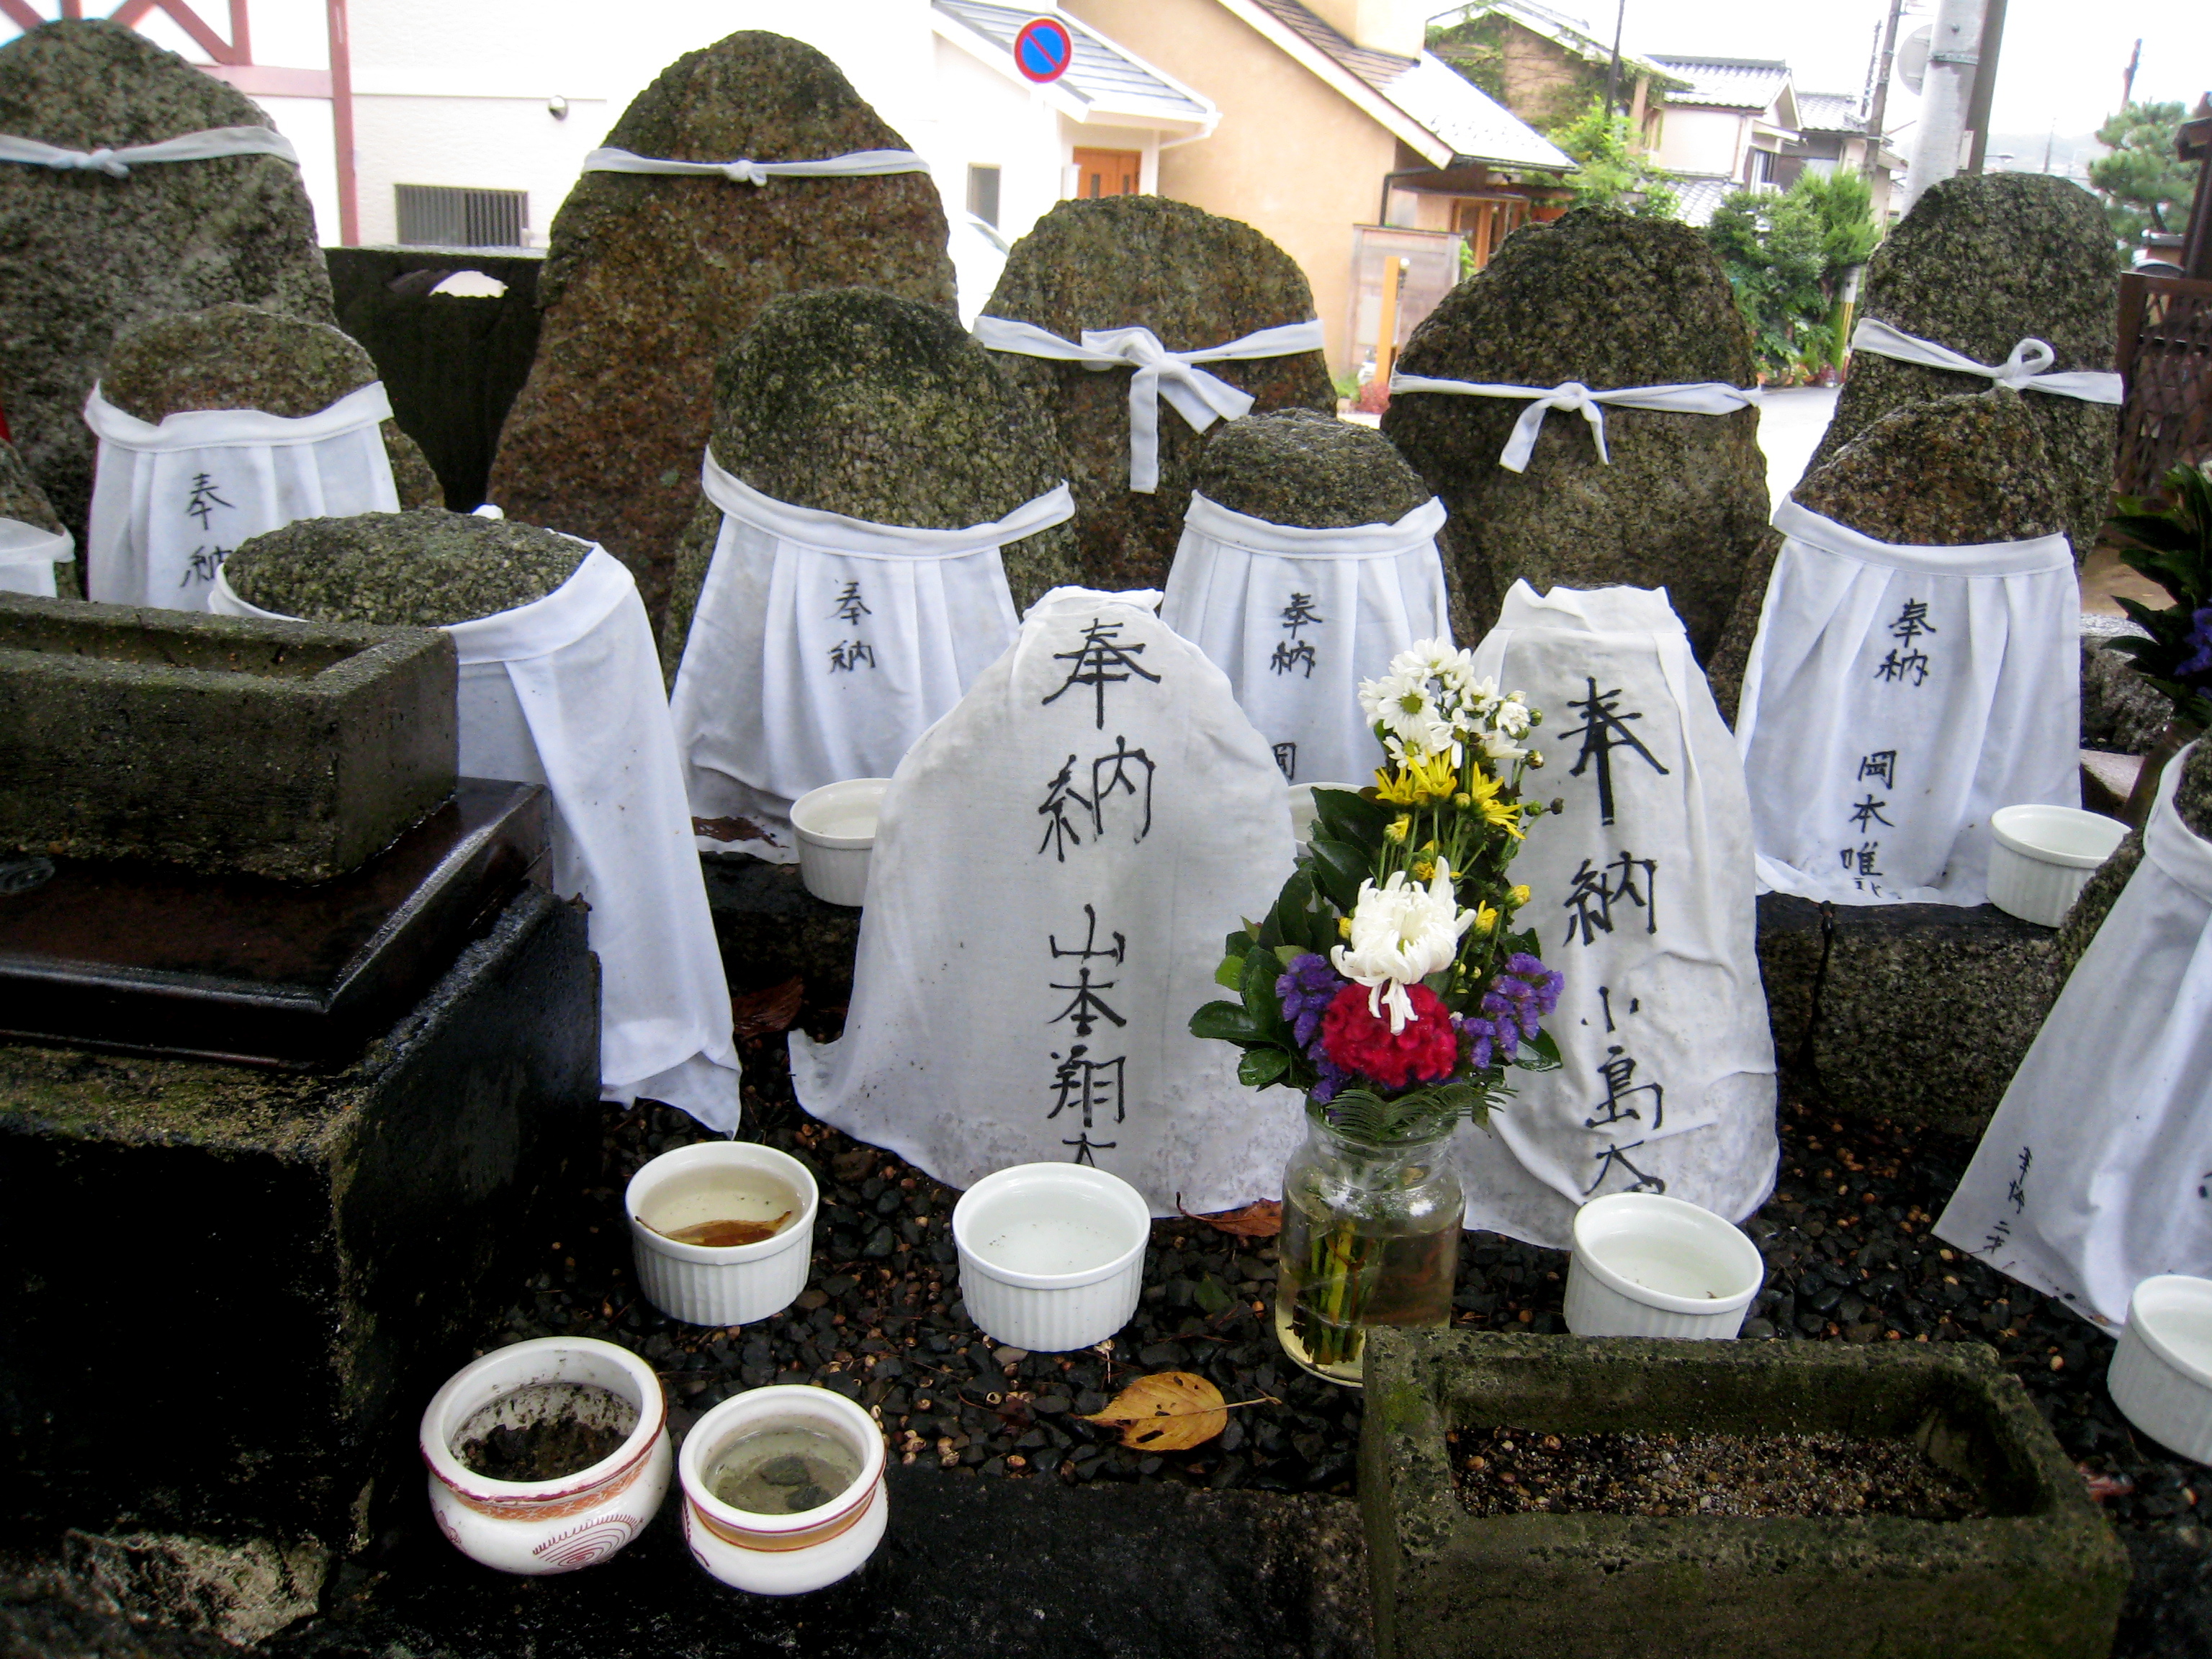
flower, japan, ceremony, kyoto